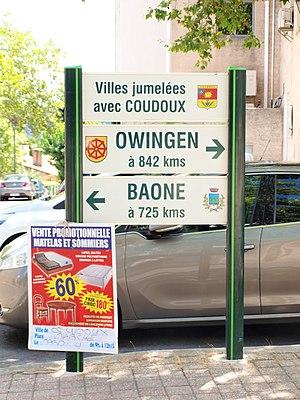
Coudoux (Bouches-du-Rhône, France)
Coudoux est une commune française située dans le département des Bouches-du-Rhône, en région Provence-Alpes-Côte d'Azur. Elle fait partie de la communauté d'agglomération du Pays d'Aix.